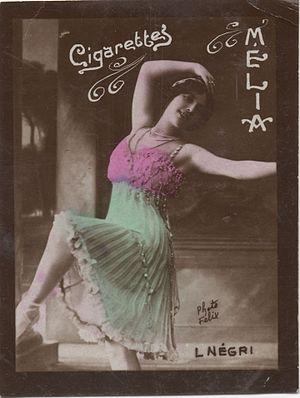
Teresa Maria Margherita Negri dite Térésina Négri et Madame Grisina est une danseuse, entrepreneur et styliste italienne naturalisée française née le 28 mai 1879 à Turin et morte le 18 janvier 1974 à Monaco.